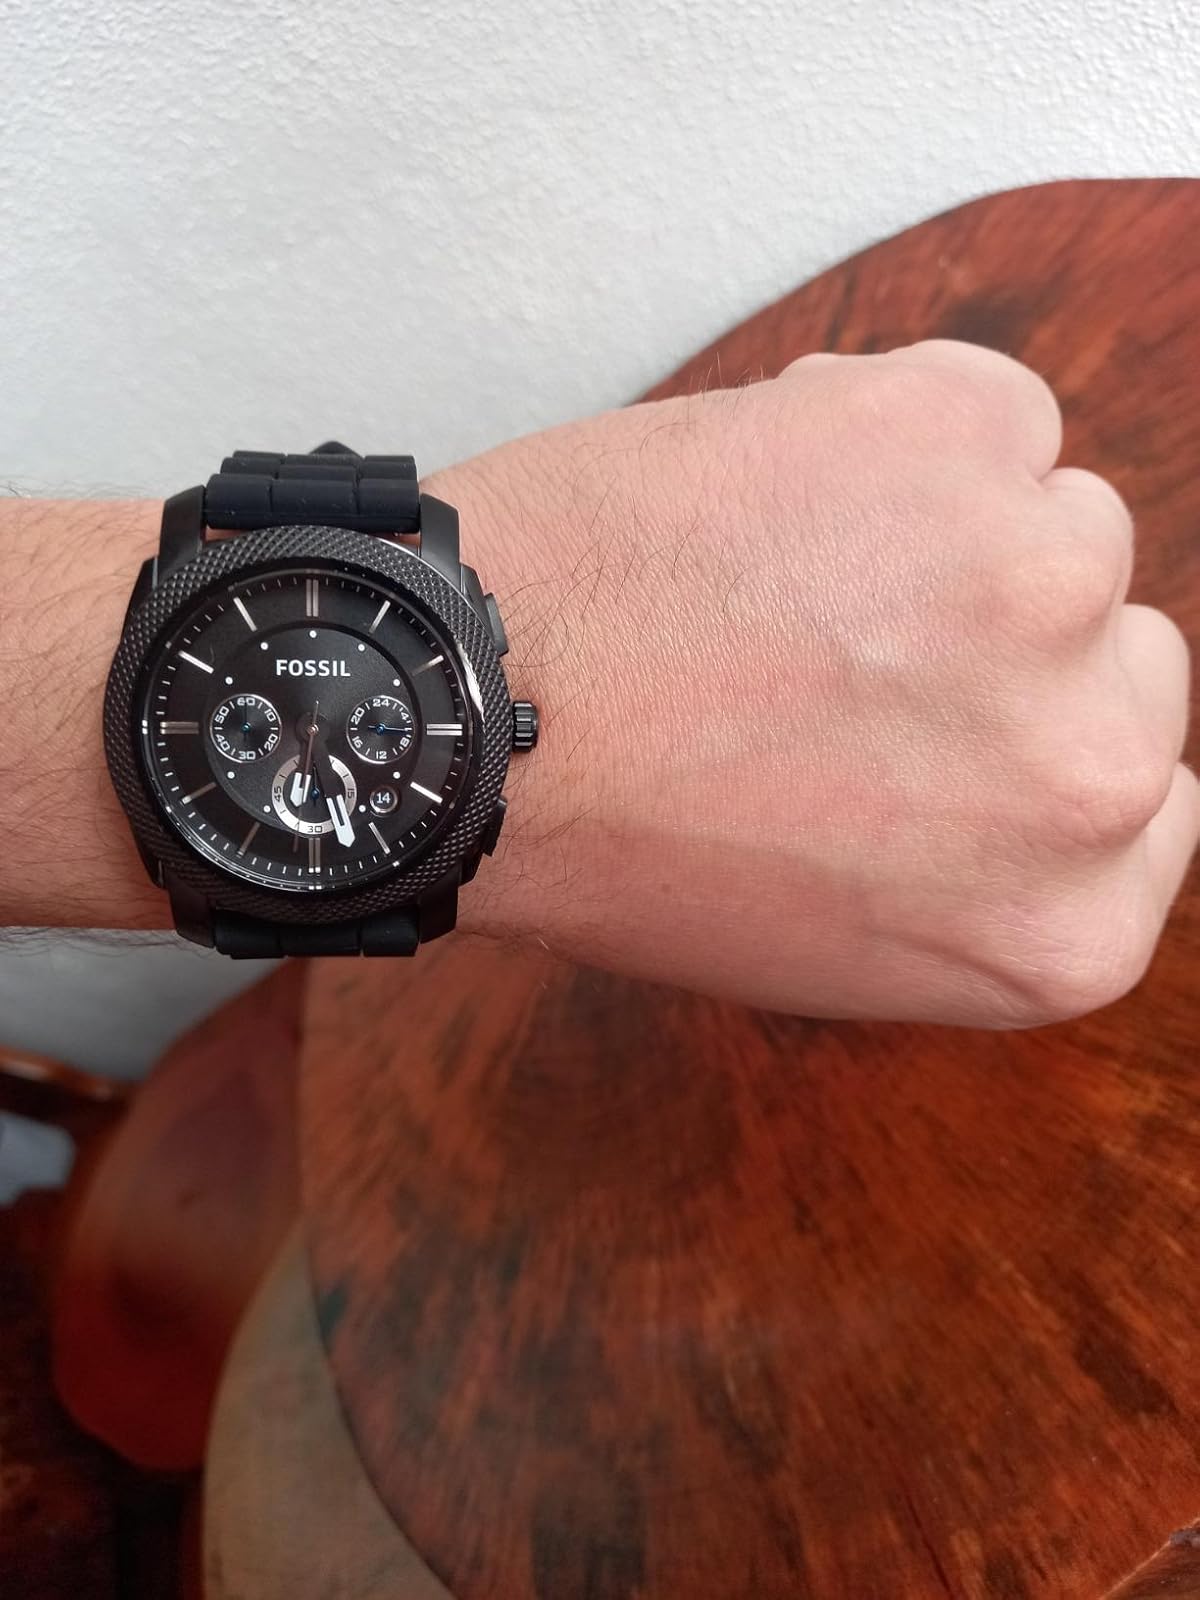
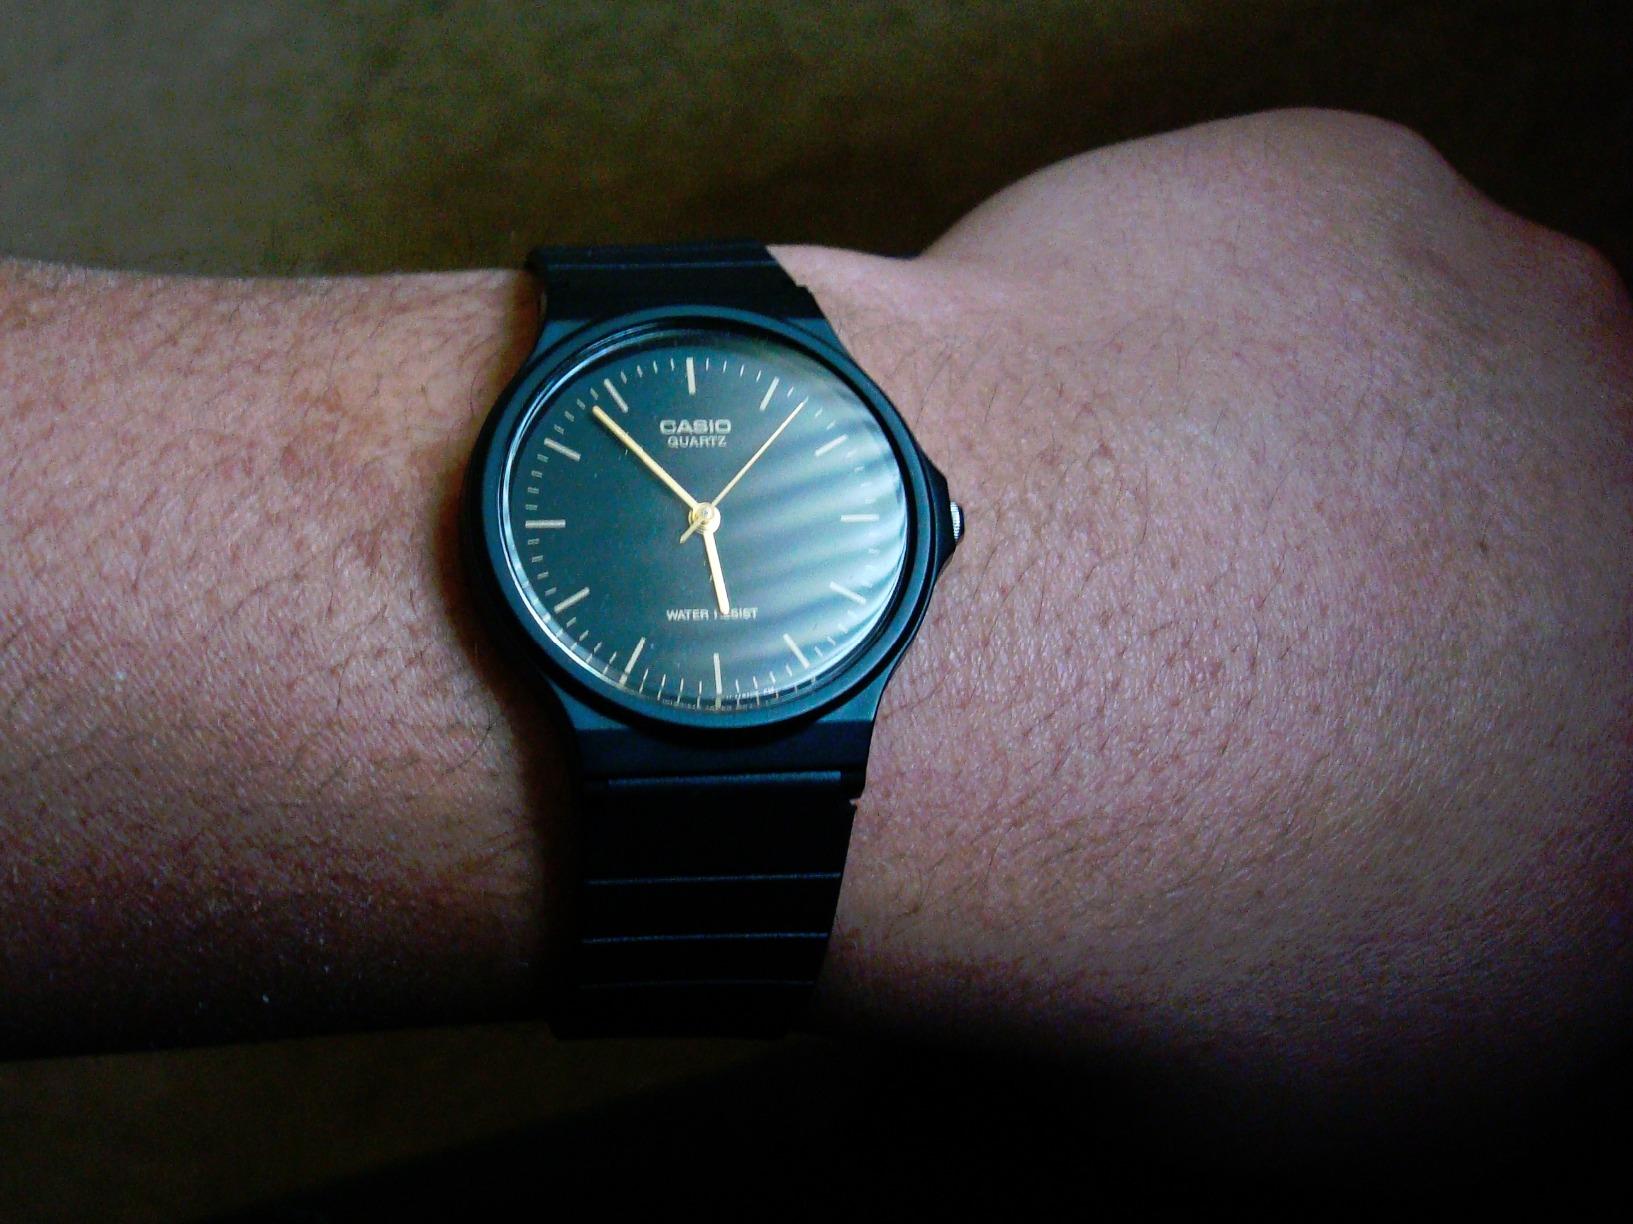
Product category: accessories_watch
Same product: no